Coat of arms of Aberdeen

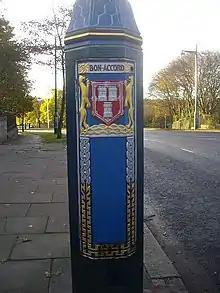
The arms displayed on a lamp-post at the Great Southern Road

The supporters are two leopards, though in early depictions they are sometimes shown as lions. According to legend, the beasts were granted by James I as a gesture of thanks to the burgh for underwriting his expenses while he was held captive in England. The city's local magazine is called the "Leopard" and when Union Bridge was constructed in the 19th century small statues of leopards in a sitting position were cast and placed along its railing tops.